Ōu Main Line

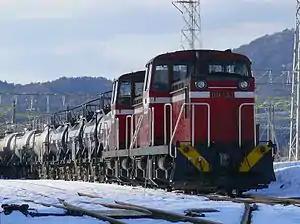
Kosaka Railway sulphuric acid train in its final year of operation

The section between Niwasaka and Akaiwa stations proved to be geologically unstable, with one of the original tunnels collapsing in 1910. A realignment involving two new tunnels was opened a year later. Geological instability was suspected as the cause of a derailment on the section in 1948 that killed three crewmen, and another realignment was undertaken when the section was double-tracked in 1968.